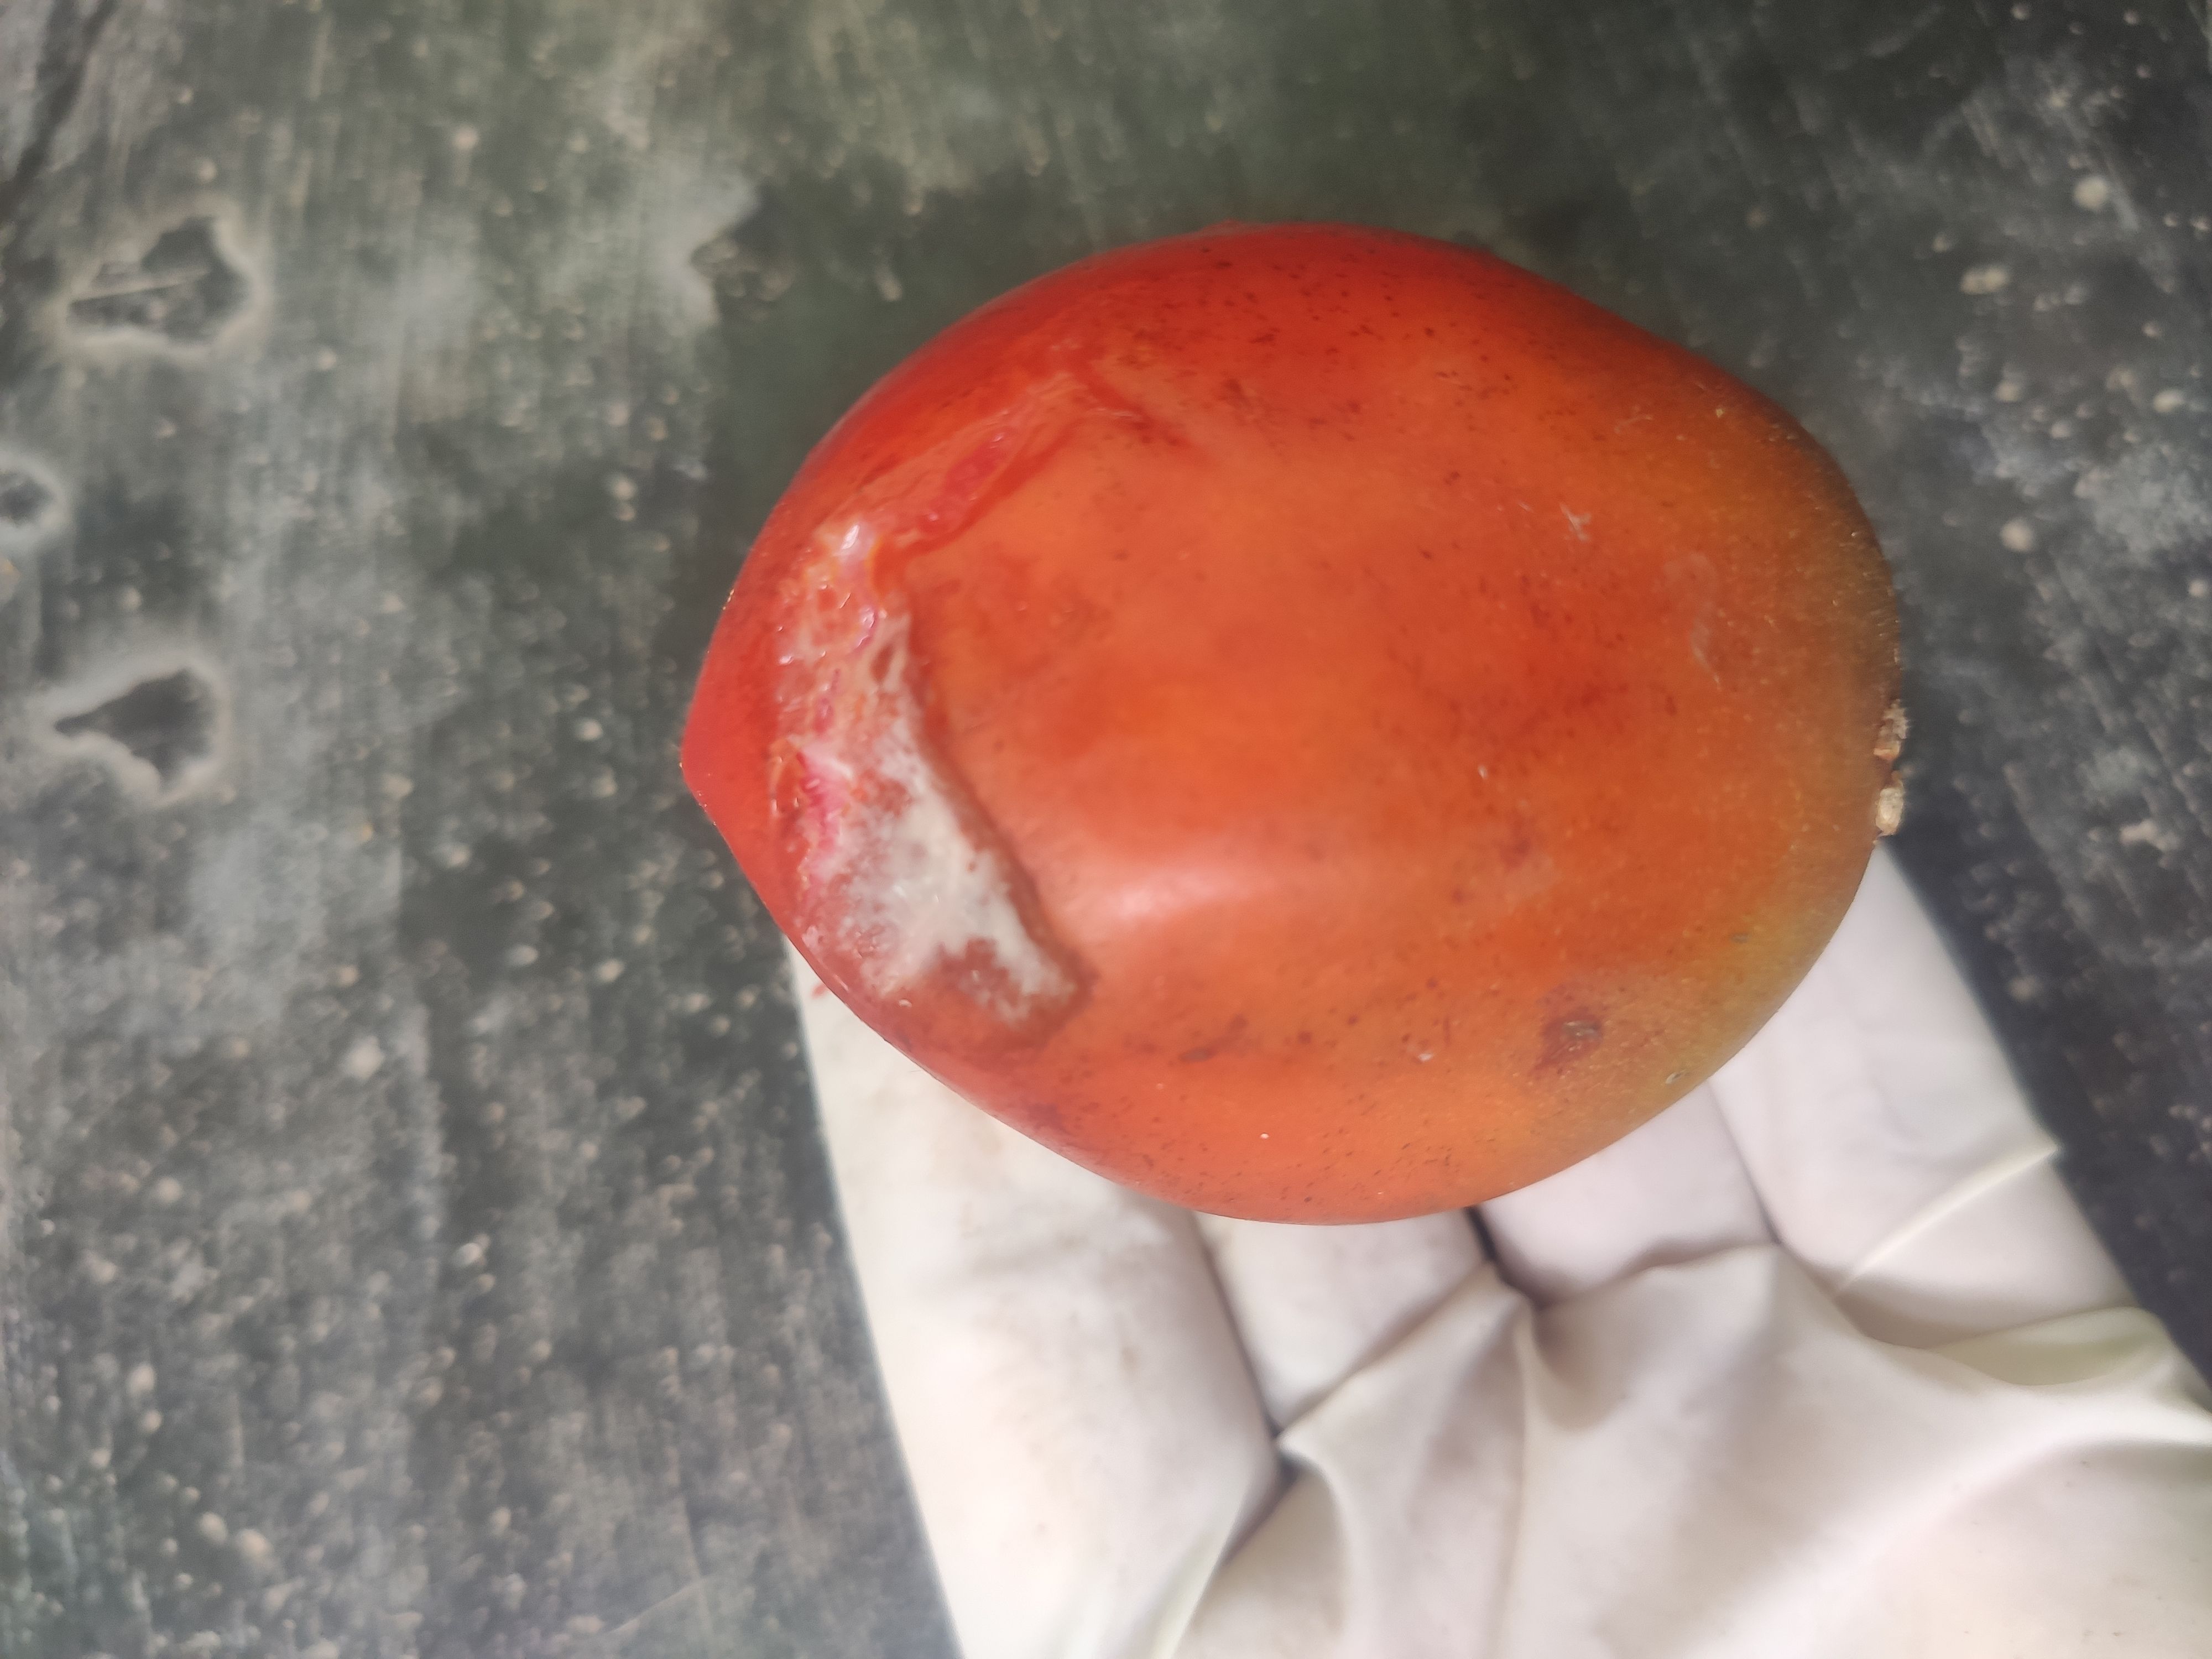
Fruit: tomatoes
Grade: 3rd-grade